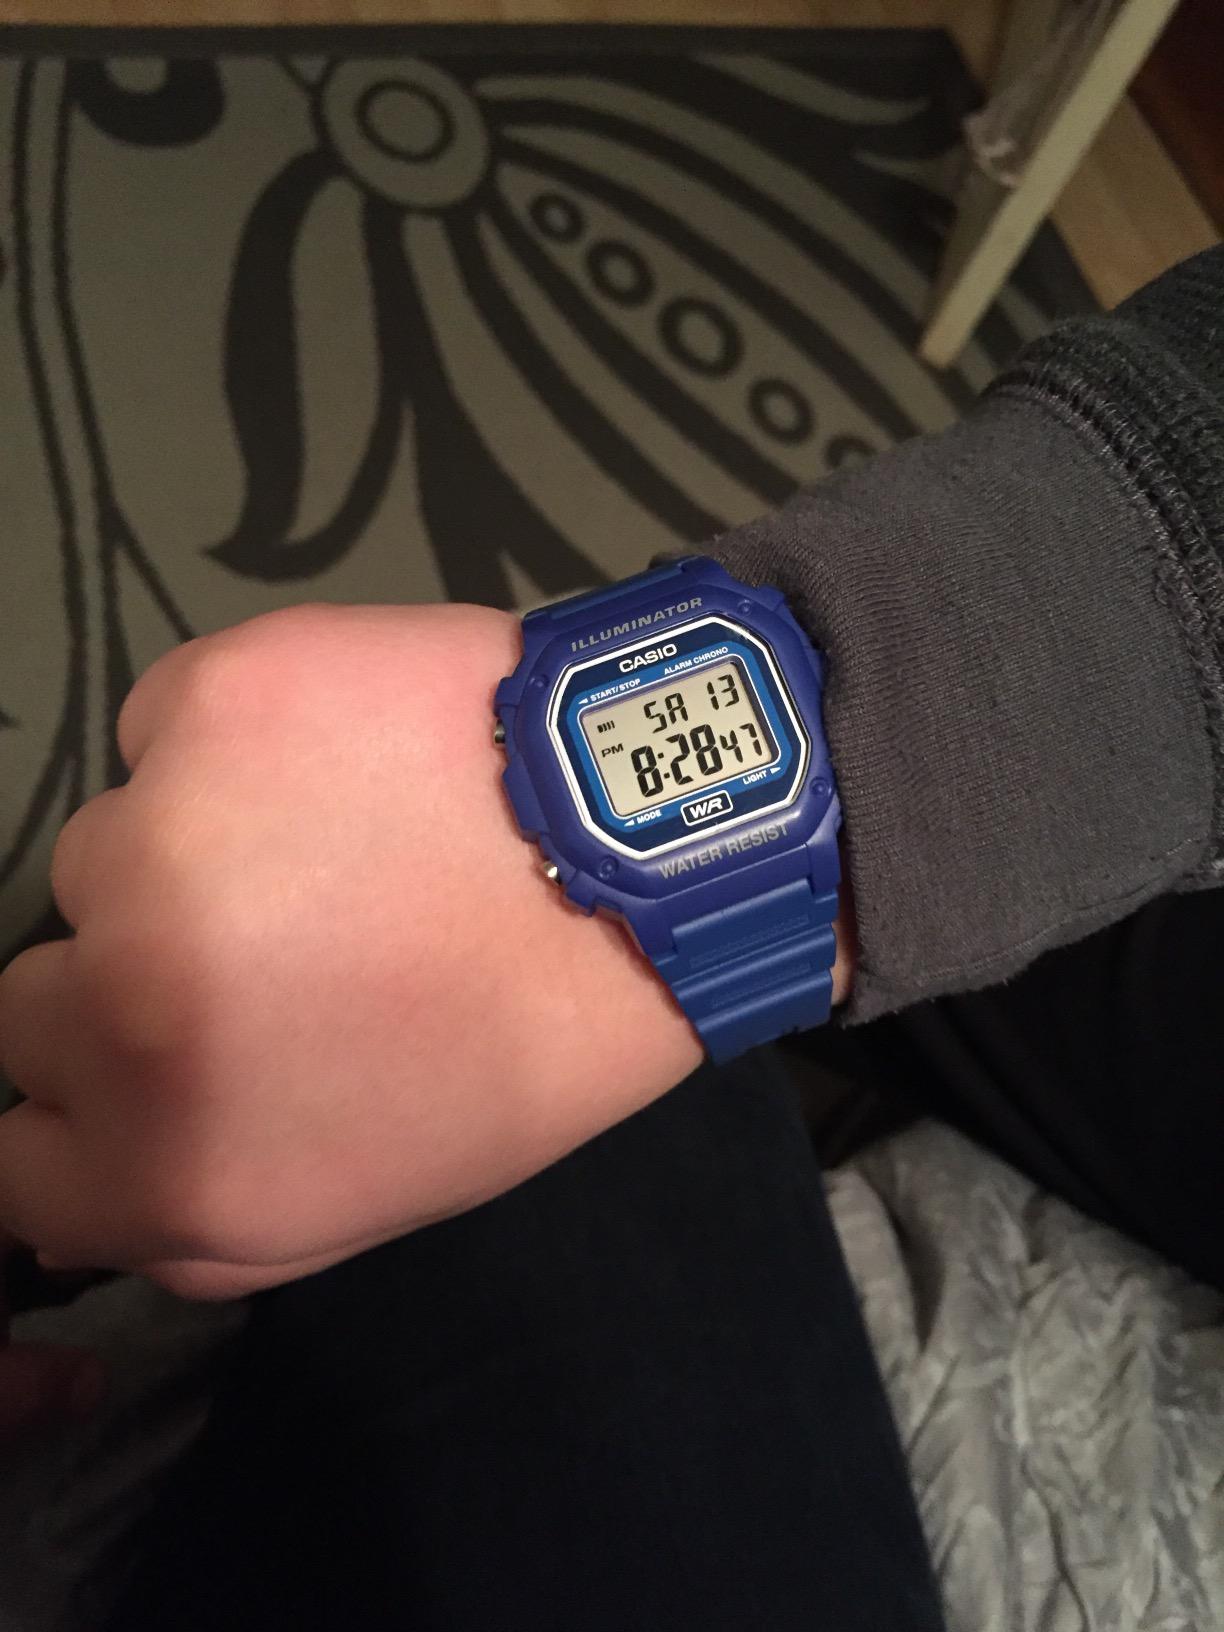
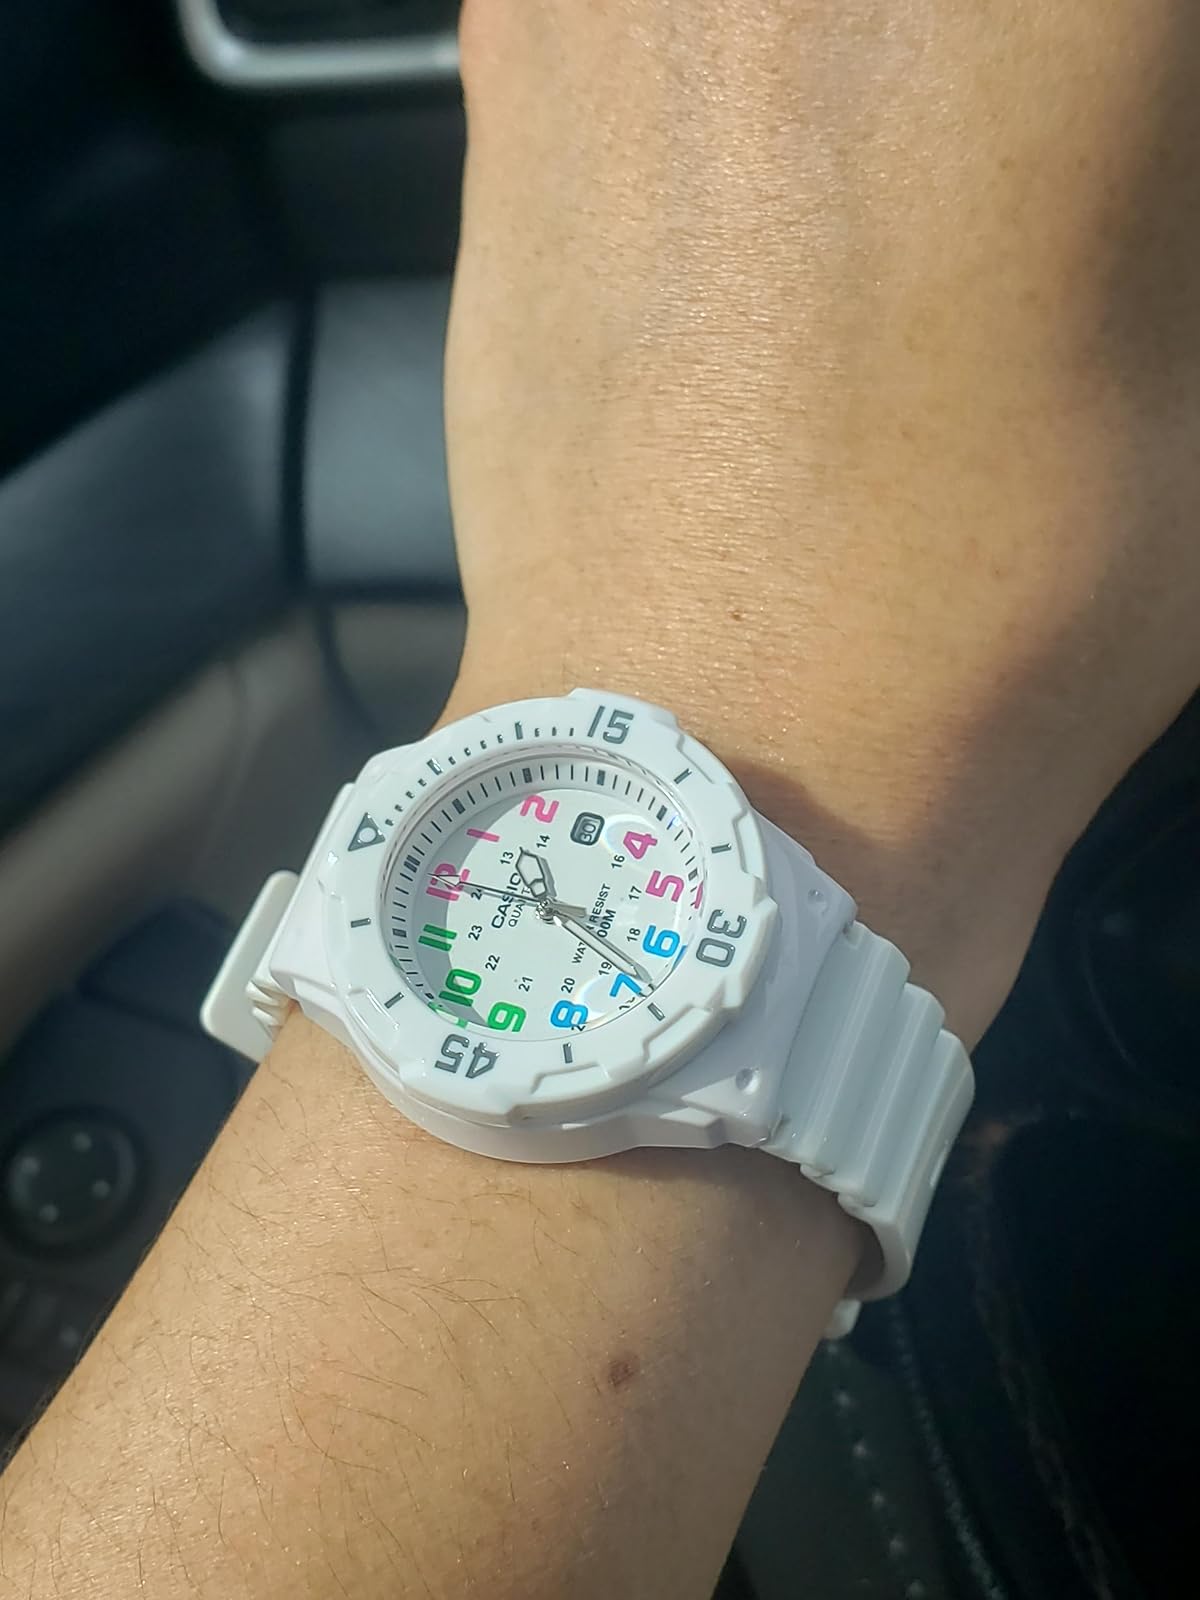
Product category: accessories_watch
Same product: no